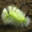
Label: caterpillar